Carl Herget Mansion

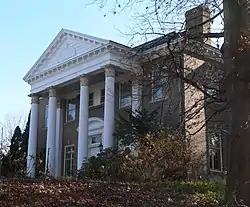

The Carl Herget Mansion is a historic house located at 420 Washington Street in Pekin, Illinois. The house was built in 1912 for Carl Herget, a businessman and member of one of Pekin's most prominent families.